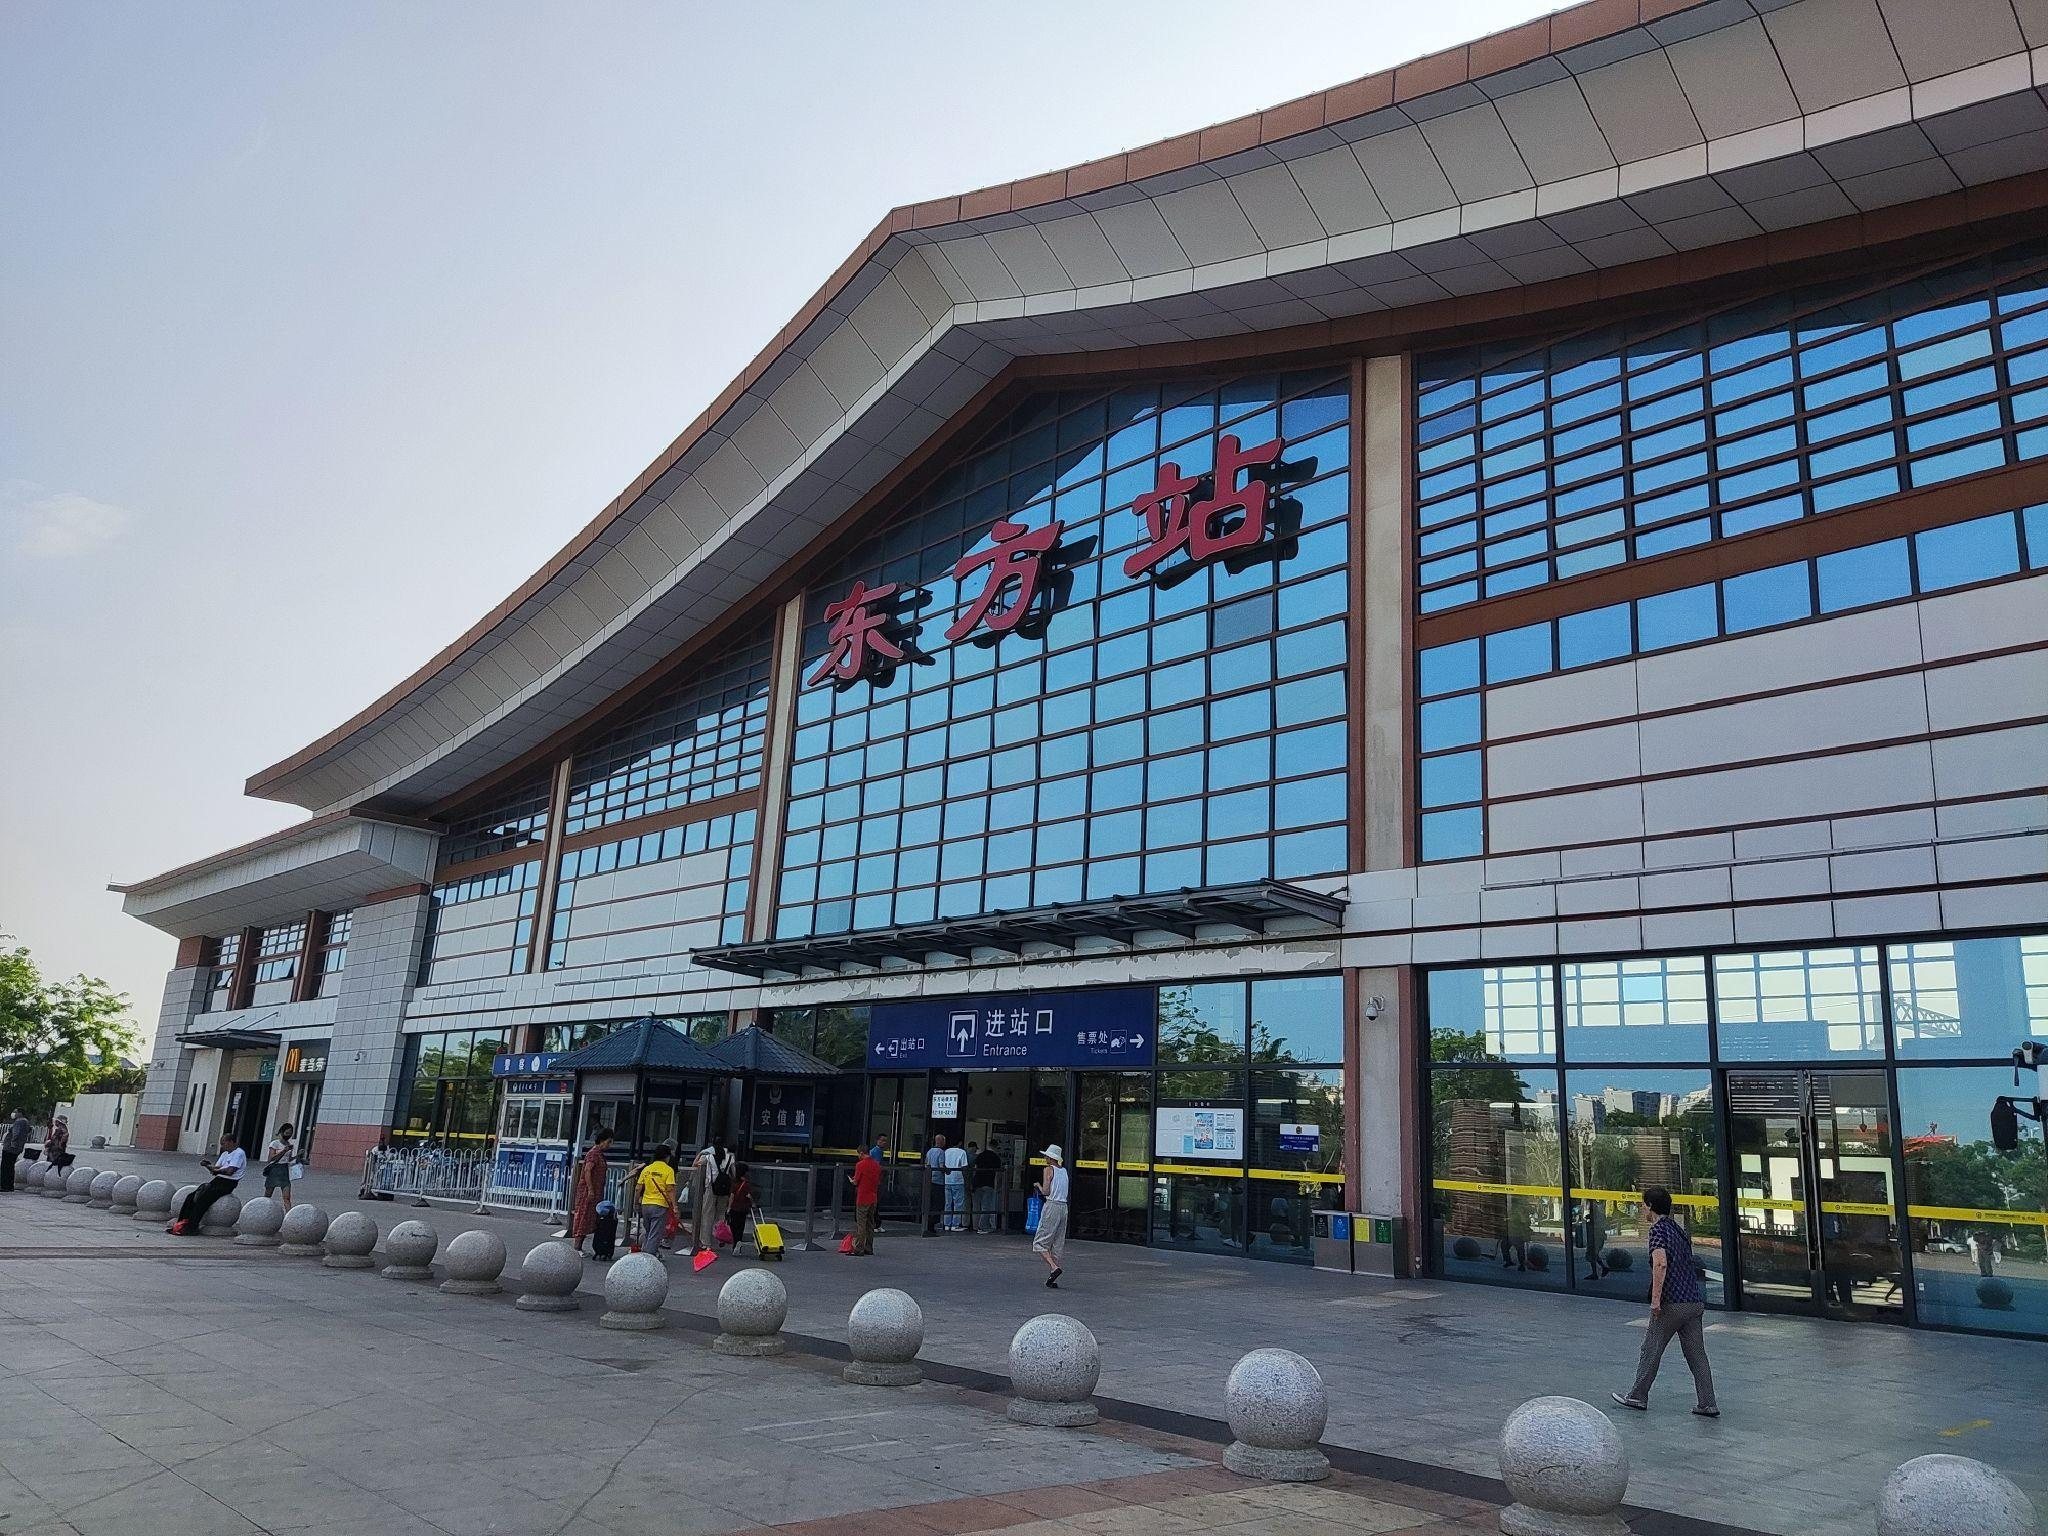
地标名称：东方站
所在城市：省直辖县级行政区划·东方市